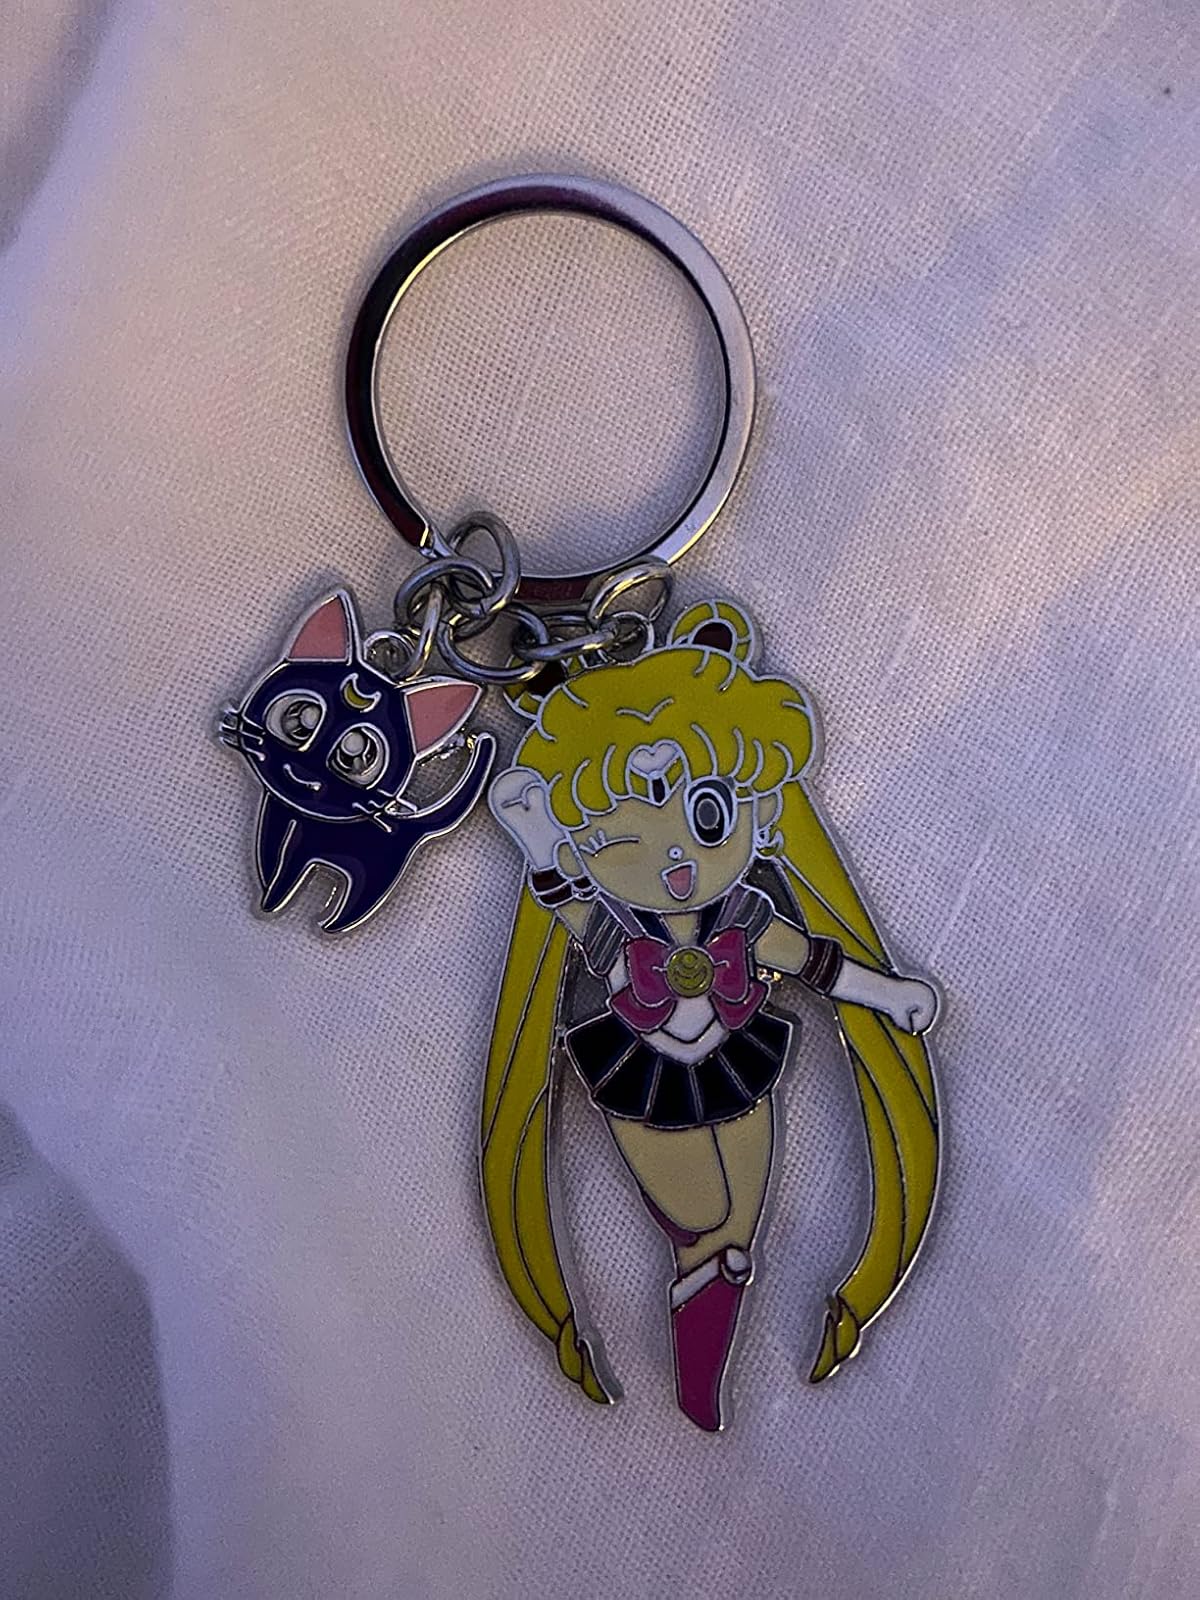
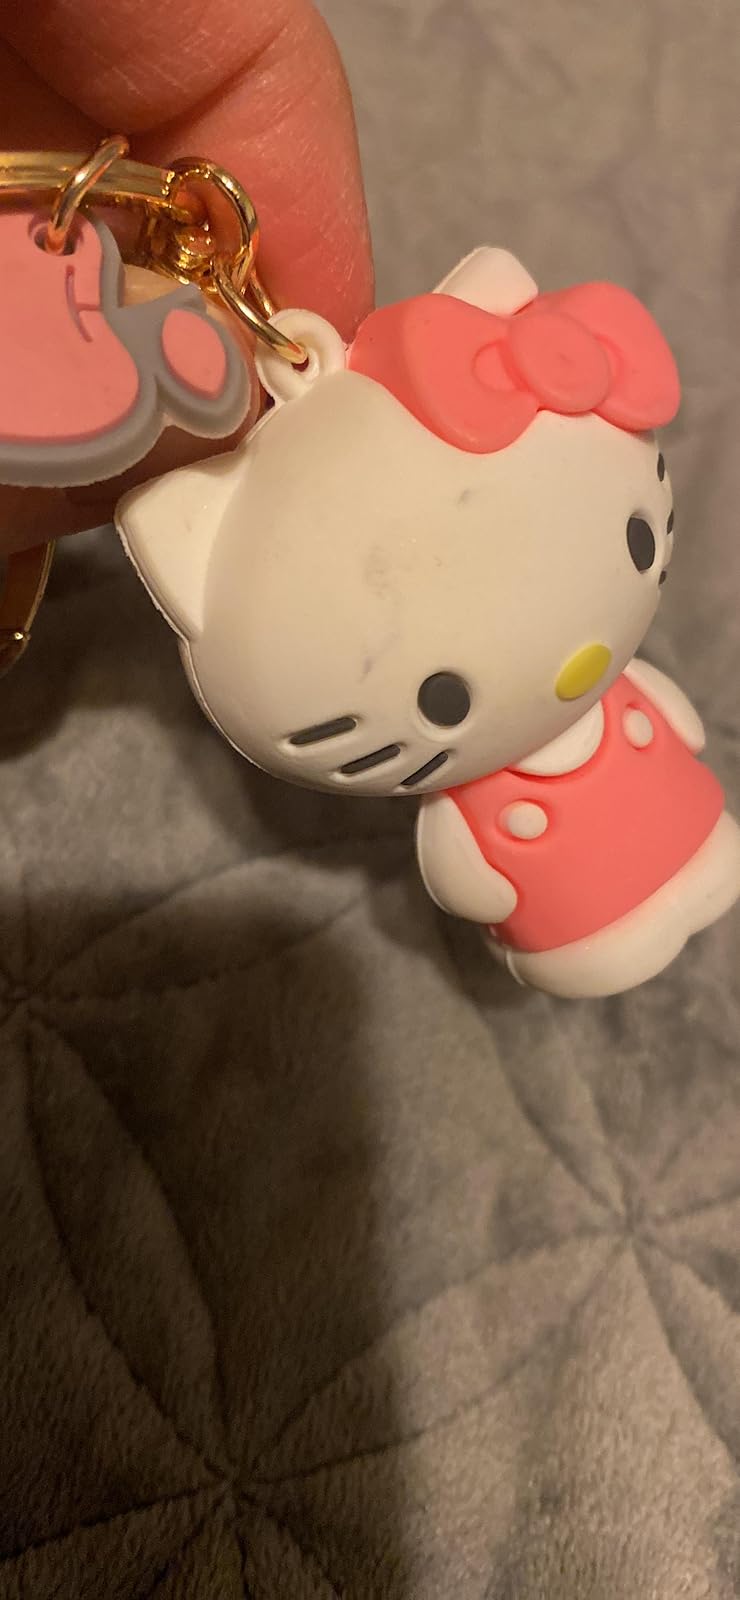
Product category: accessories_keychain
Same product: no